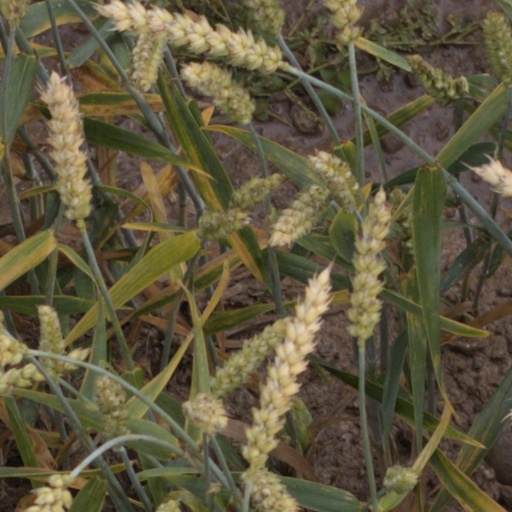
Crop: wheat